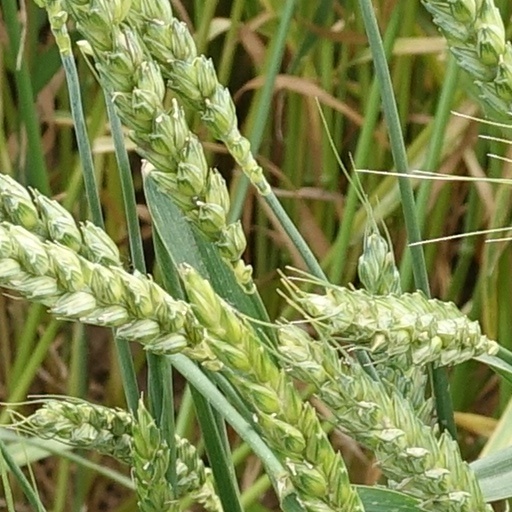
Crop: wheat